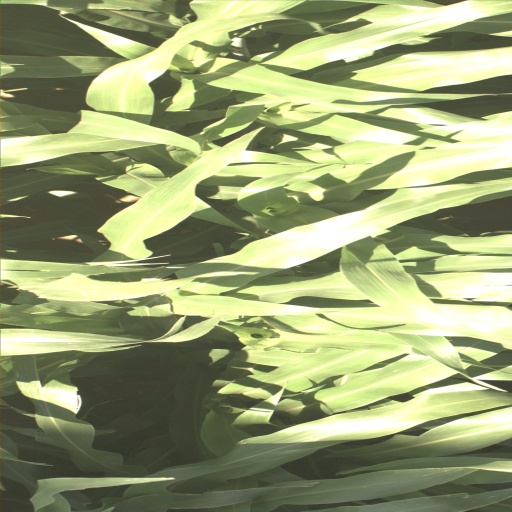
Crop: sorghum